Eddie Firestone

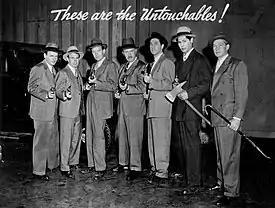
In the Desilu Playhouse version of "The Untouchables", L-R: Bob Osterloh, Eddie Firestone, Robert Stack, Keenan Wynn, Peter Leeds, Abel Fernandez and Bill Williams (1959)

Some of the first television appearances with Firestone was in the first season of Jack Webb's "Dragnet" (1951–52). He guest-starred in "The Big Lamp" in Season 1, Episode 14 on "Dragnet", in Season 1, Episode 3 of "The Dick Van Dyke Show" he played Tom Edson in "Sally and the lab technician". He wore a suit, bowtie, was clean shaven, had big round glasses and played a girl-shy, nerdy lab technician that works up his nerve to take Sally on a date. He was cast in a 1961 episode of "The Charity Drive" of "Window on Main Street". Firestone appeared in several roles on the popular Western television series "Bonanza", "Hogan's Heroes", as well as in Walt Disney's feature film "The Great Locomotive Chase". He also appeared on "Perry Mason" ("The Case of the "Dodging Domino", 1962; "The Case of the Decadent Dean", 1963; "The Case of a Place Called Midnight", 1964). He appeared in "Barnaby Jones", in the 1975 episode "Trap Play". In 1967, he appeared in the only two part episode of "Gunsmoke", entitled "Nitro". He returned to "Gunsmoke" in 1974 in the episode "The Tarnished Badge". He also guest-starred in "Prosecutor", the 1970 debut of "The Silent Force". He guest starred in three episodes of "The Rockford Files". He also appeared in the last episode of "Logan's Run" titled "Stargate" in 1978.